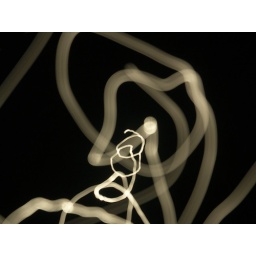
The sky was so clear last night. I played around with my camera and came up with this...